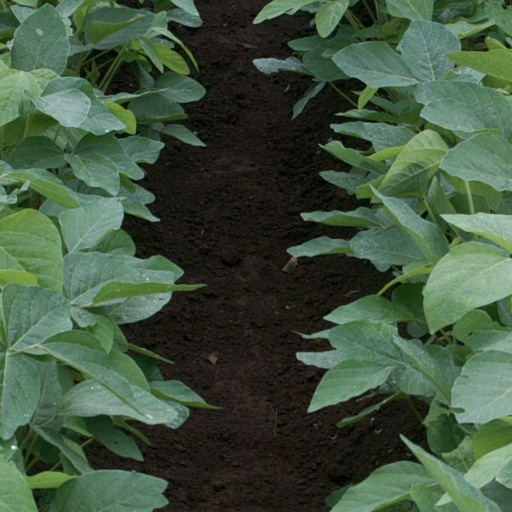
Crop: soybean